Pacific ocean perch

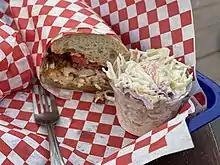
Rock cod sandwich at Princess Seafood in Fort Bragg, California. The rock cod was caught off the coast of Fort Bragg.

The fishery for Pacific ocean perch developed nearly synchronously from the U.S. West Coast to the Bering Sea. Prior to 1965, the Pacific ocean perch resource in the US Vancouver and Columbia areas of the INPFC were harvested almost entirely by Canadian and United States vessels. Most of the vessels were of multi-purpose design and used in other fisheries, such as salmon and herring, when not engaged in the groundfish fishery (Forrester et al. 1978). Generally, under 200 gross tons and less than 33 meters (m) in length, these vessels had very little at-sea processing capabilities. These restricted the distance these vessels could fish from home ports and limited the size of their landings. Landings from 1956 to 1965 averaged slightly over 2,000 metric tons (mt) in each of the two INPFC areas included in this assessment, with an overall increasing trend of catch over this period.